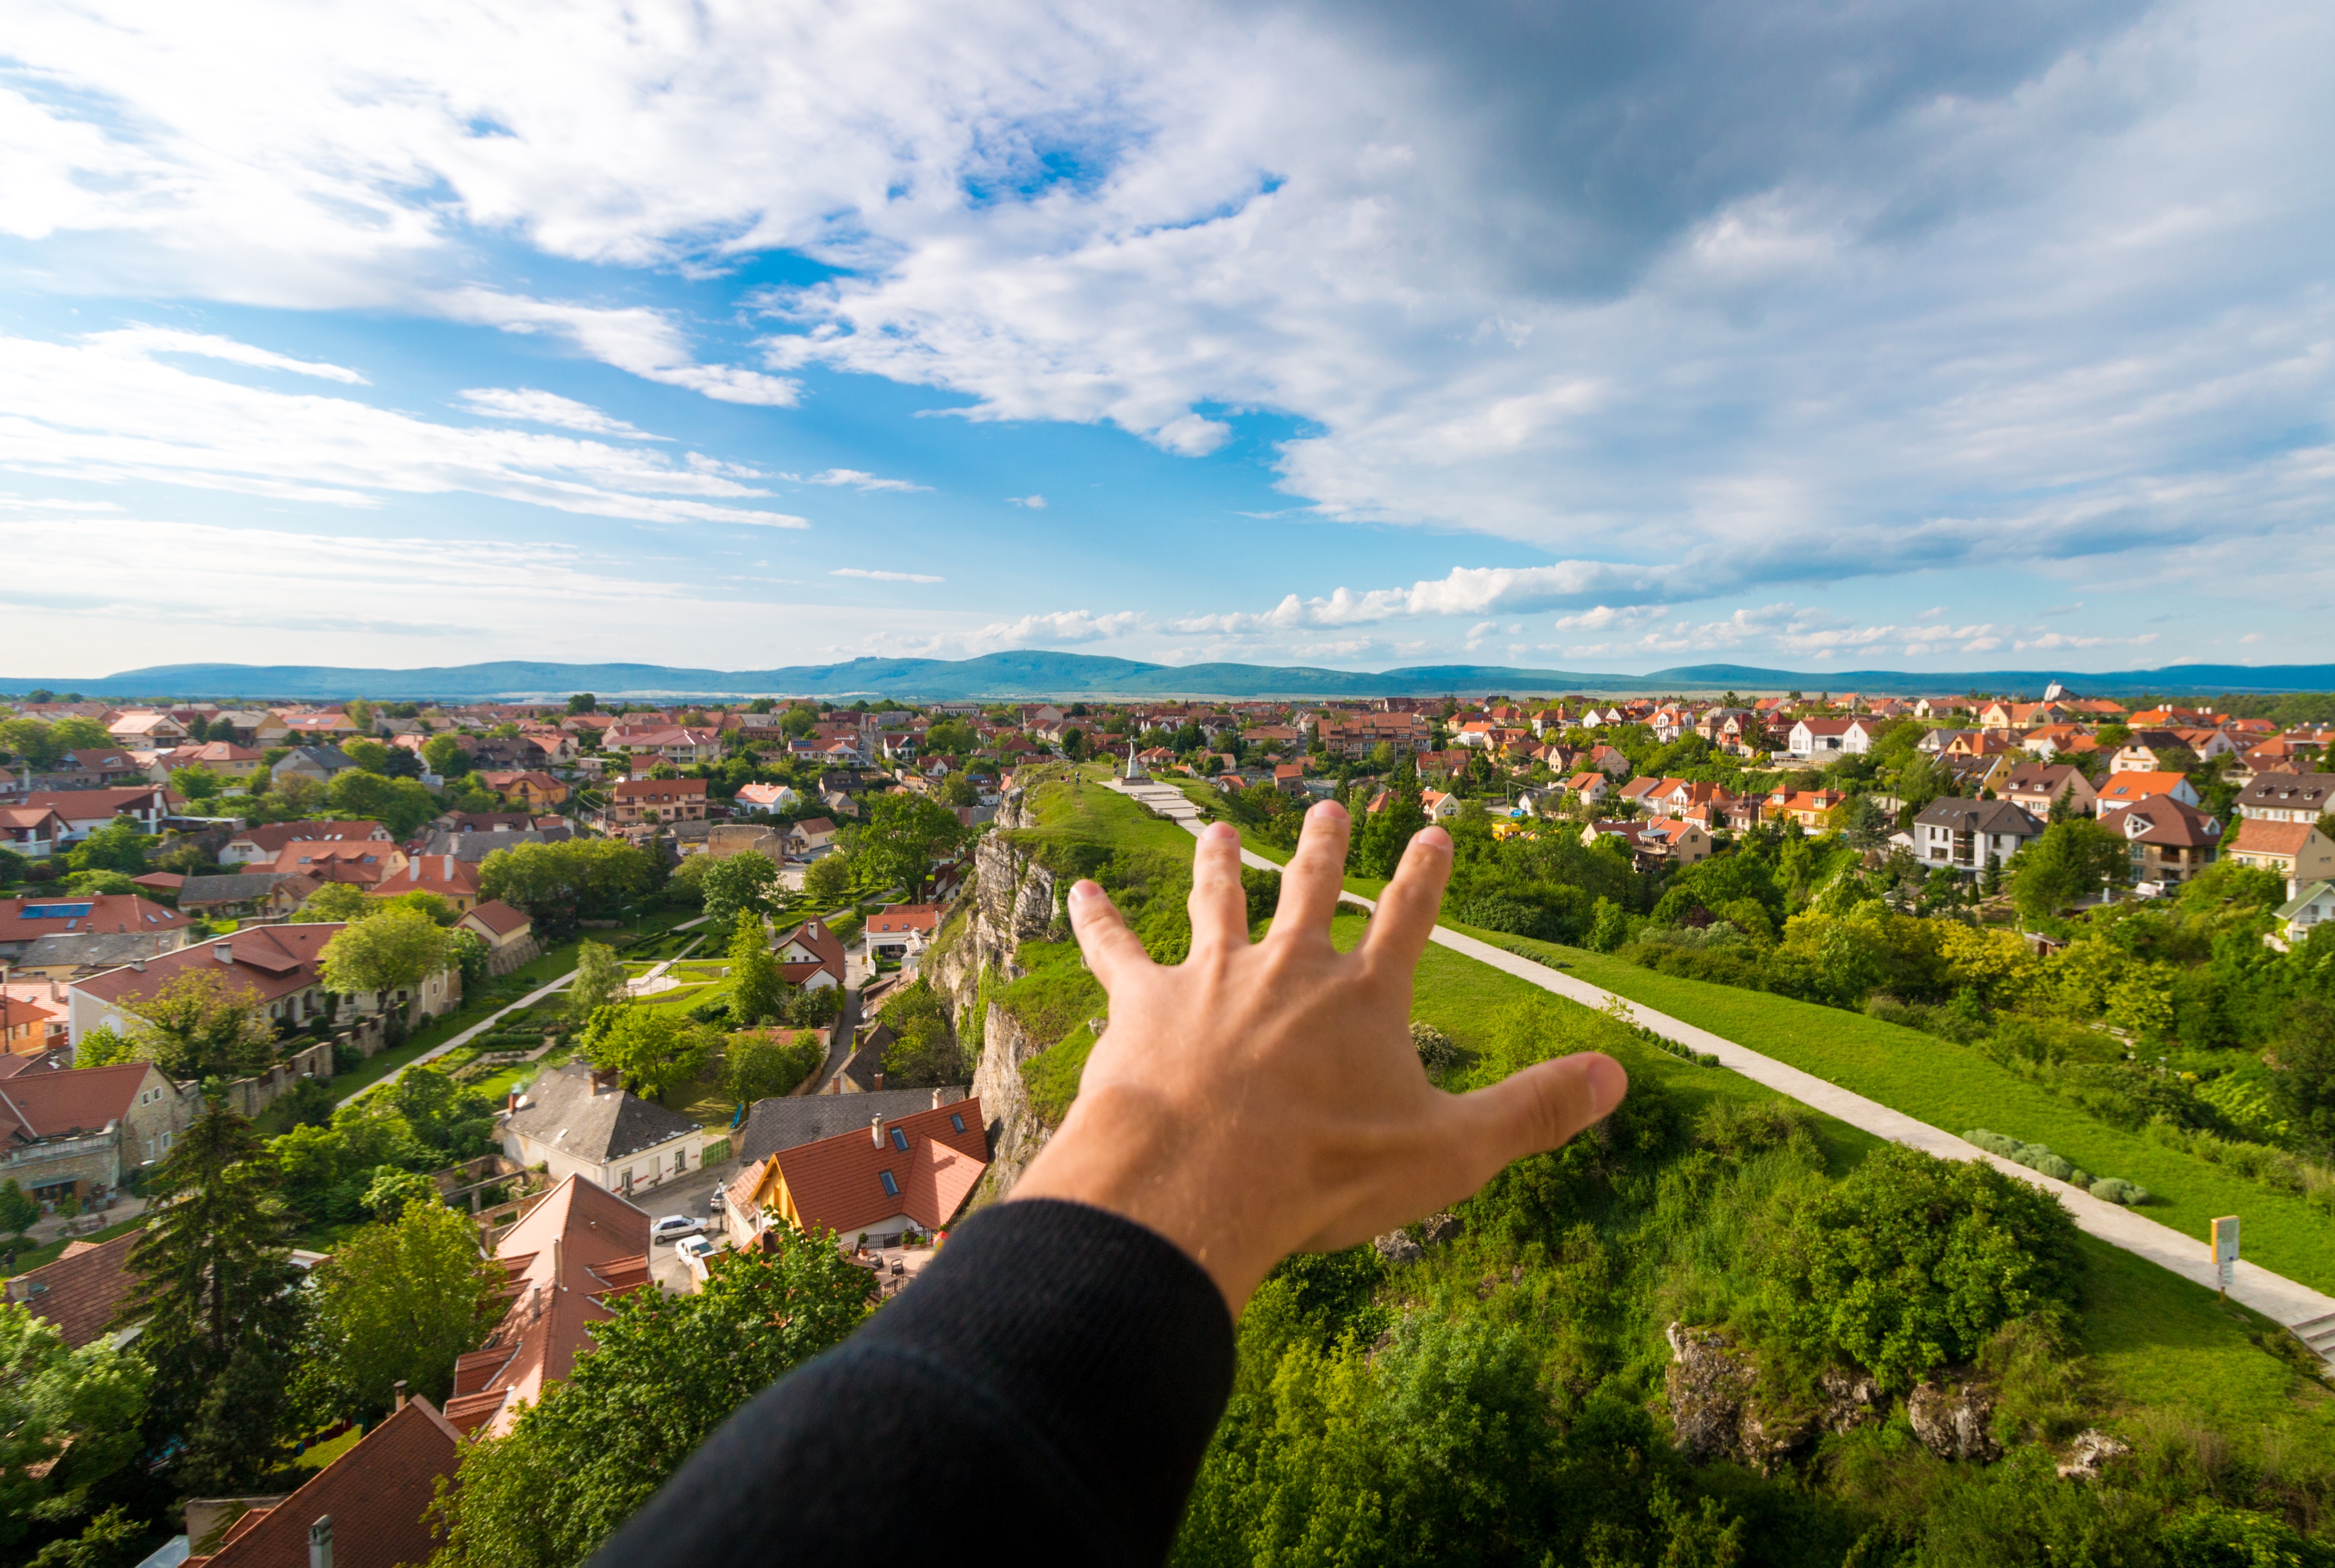
hand, landscape, coast, tree, rock, horizon, mountain, architecture, people, sky, skyline, street, photography, house, hill, town, roof, building, city, urban, cityscape, panorama, vacation, travel, explore, suburb, green, high, tourism, clouds, discover, rise, aerial photography, urban city, residential area